The Breaking of the Drought

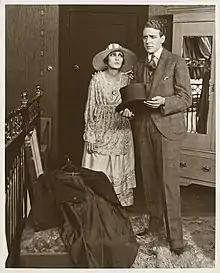
Marjorie: "Go back to the Bush ...There's plenty of honest work." Marjorie Galloway (Trilby Clark) and Gilbert Galloway (Rawdon Blandford). Collection State Library Victoria

Drought causes Jo Galloway to lose possession of Wallaby Station to the bank. He moves to the city with his wife and daughter Marjorie to stay with his son Gilbert. He discovers that Gilbert has been embezzling family funds and has fallen in with conman Varsy Lyddleton and femme fatal Olive Lorette.